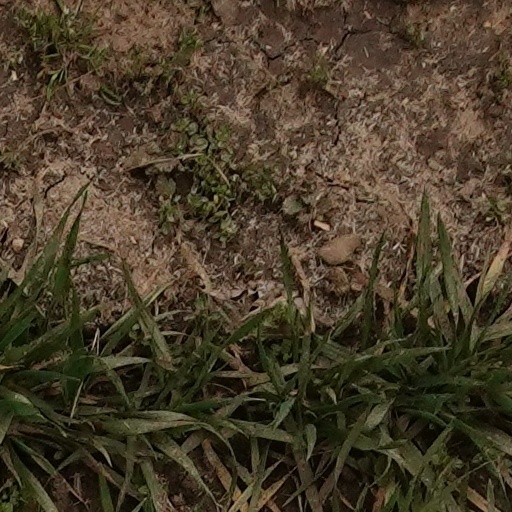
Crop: wheat